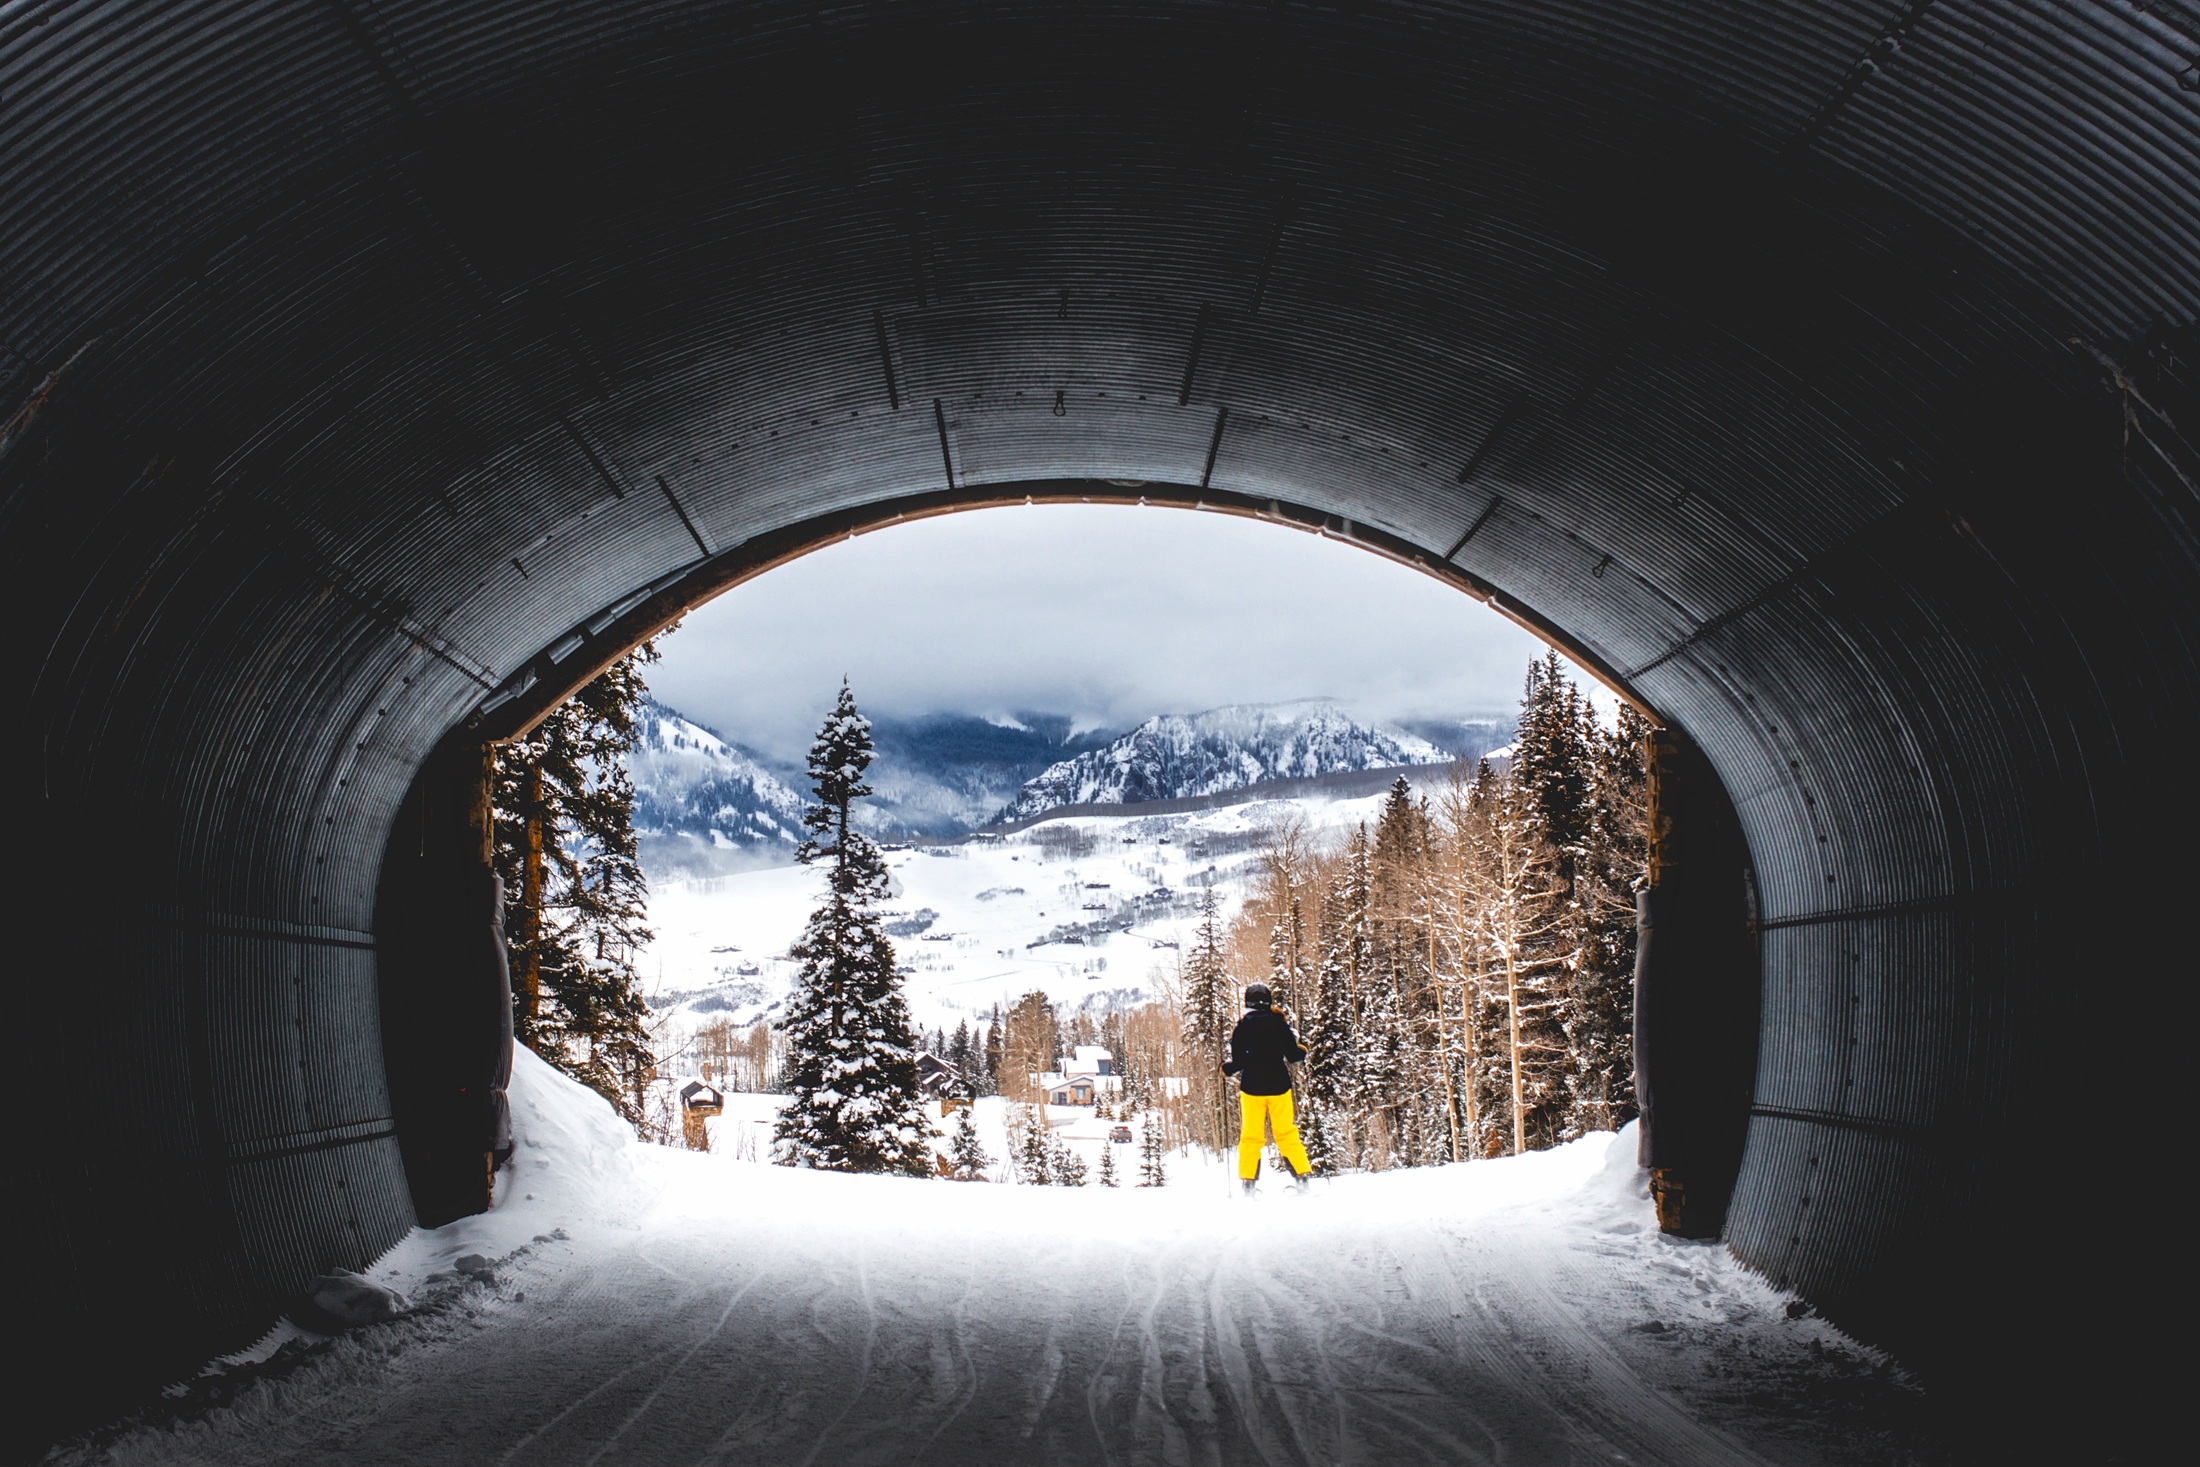
landscape, nature, forest, snow, winter, light, photography, sunlight, valley, country, tunnel, arch, rural, slope, weather, darkness, monochrome, skiing, tourism, season, trees, outdoors, woods, hdr, colorado, resort, mountains, downhill, infrastructure, ski, skier, fisheye lens